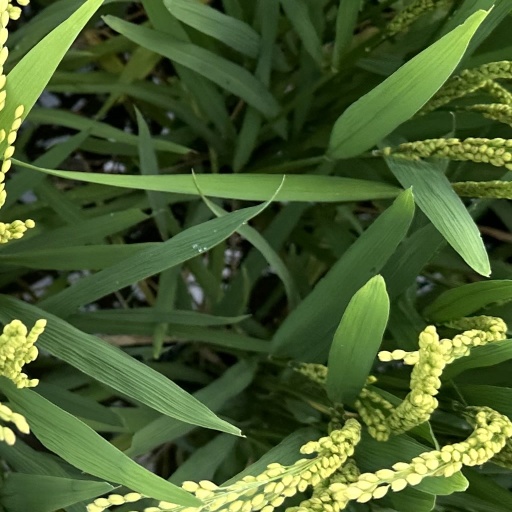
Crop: rice